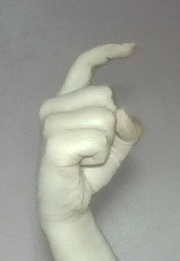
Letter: ra